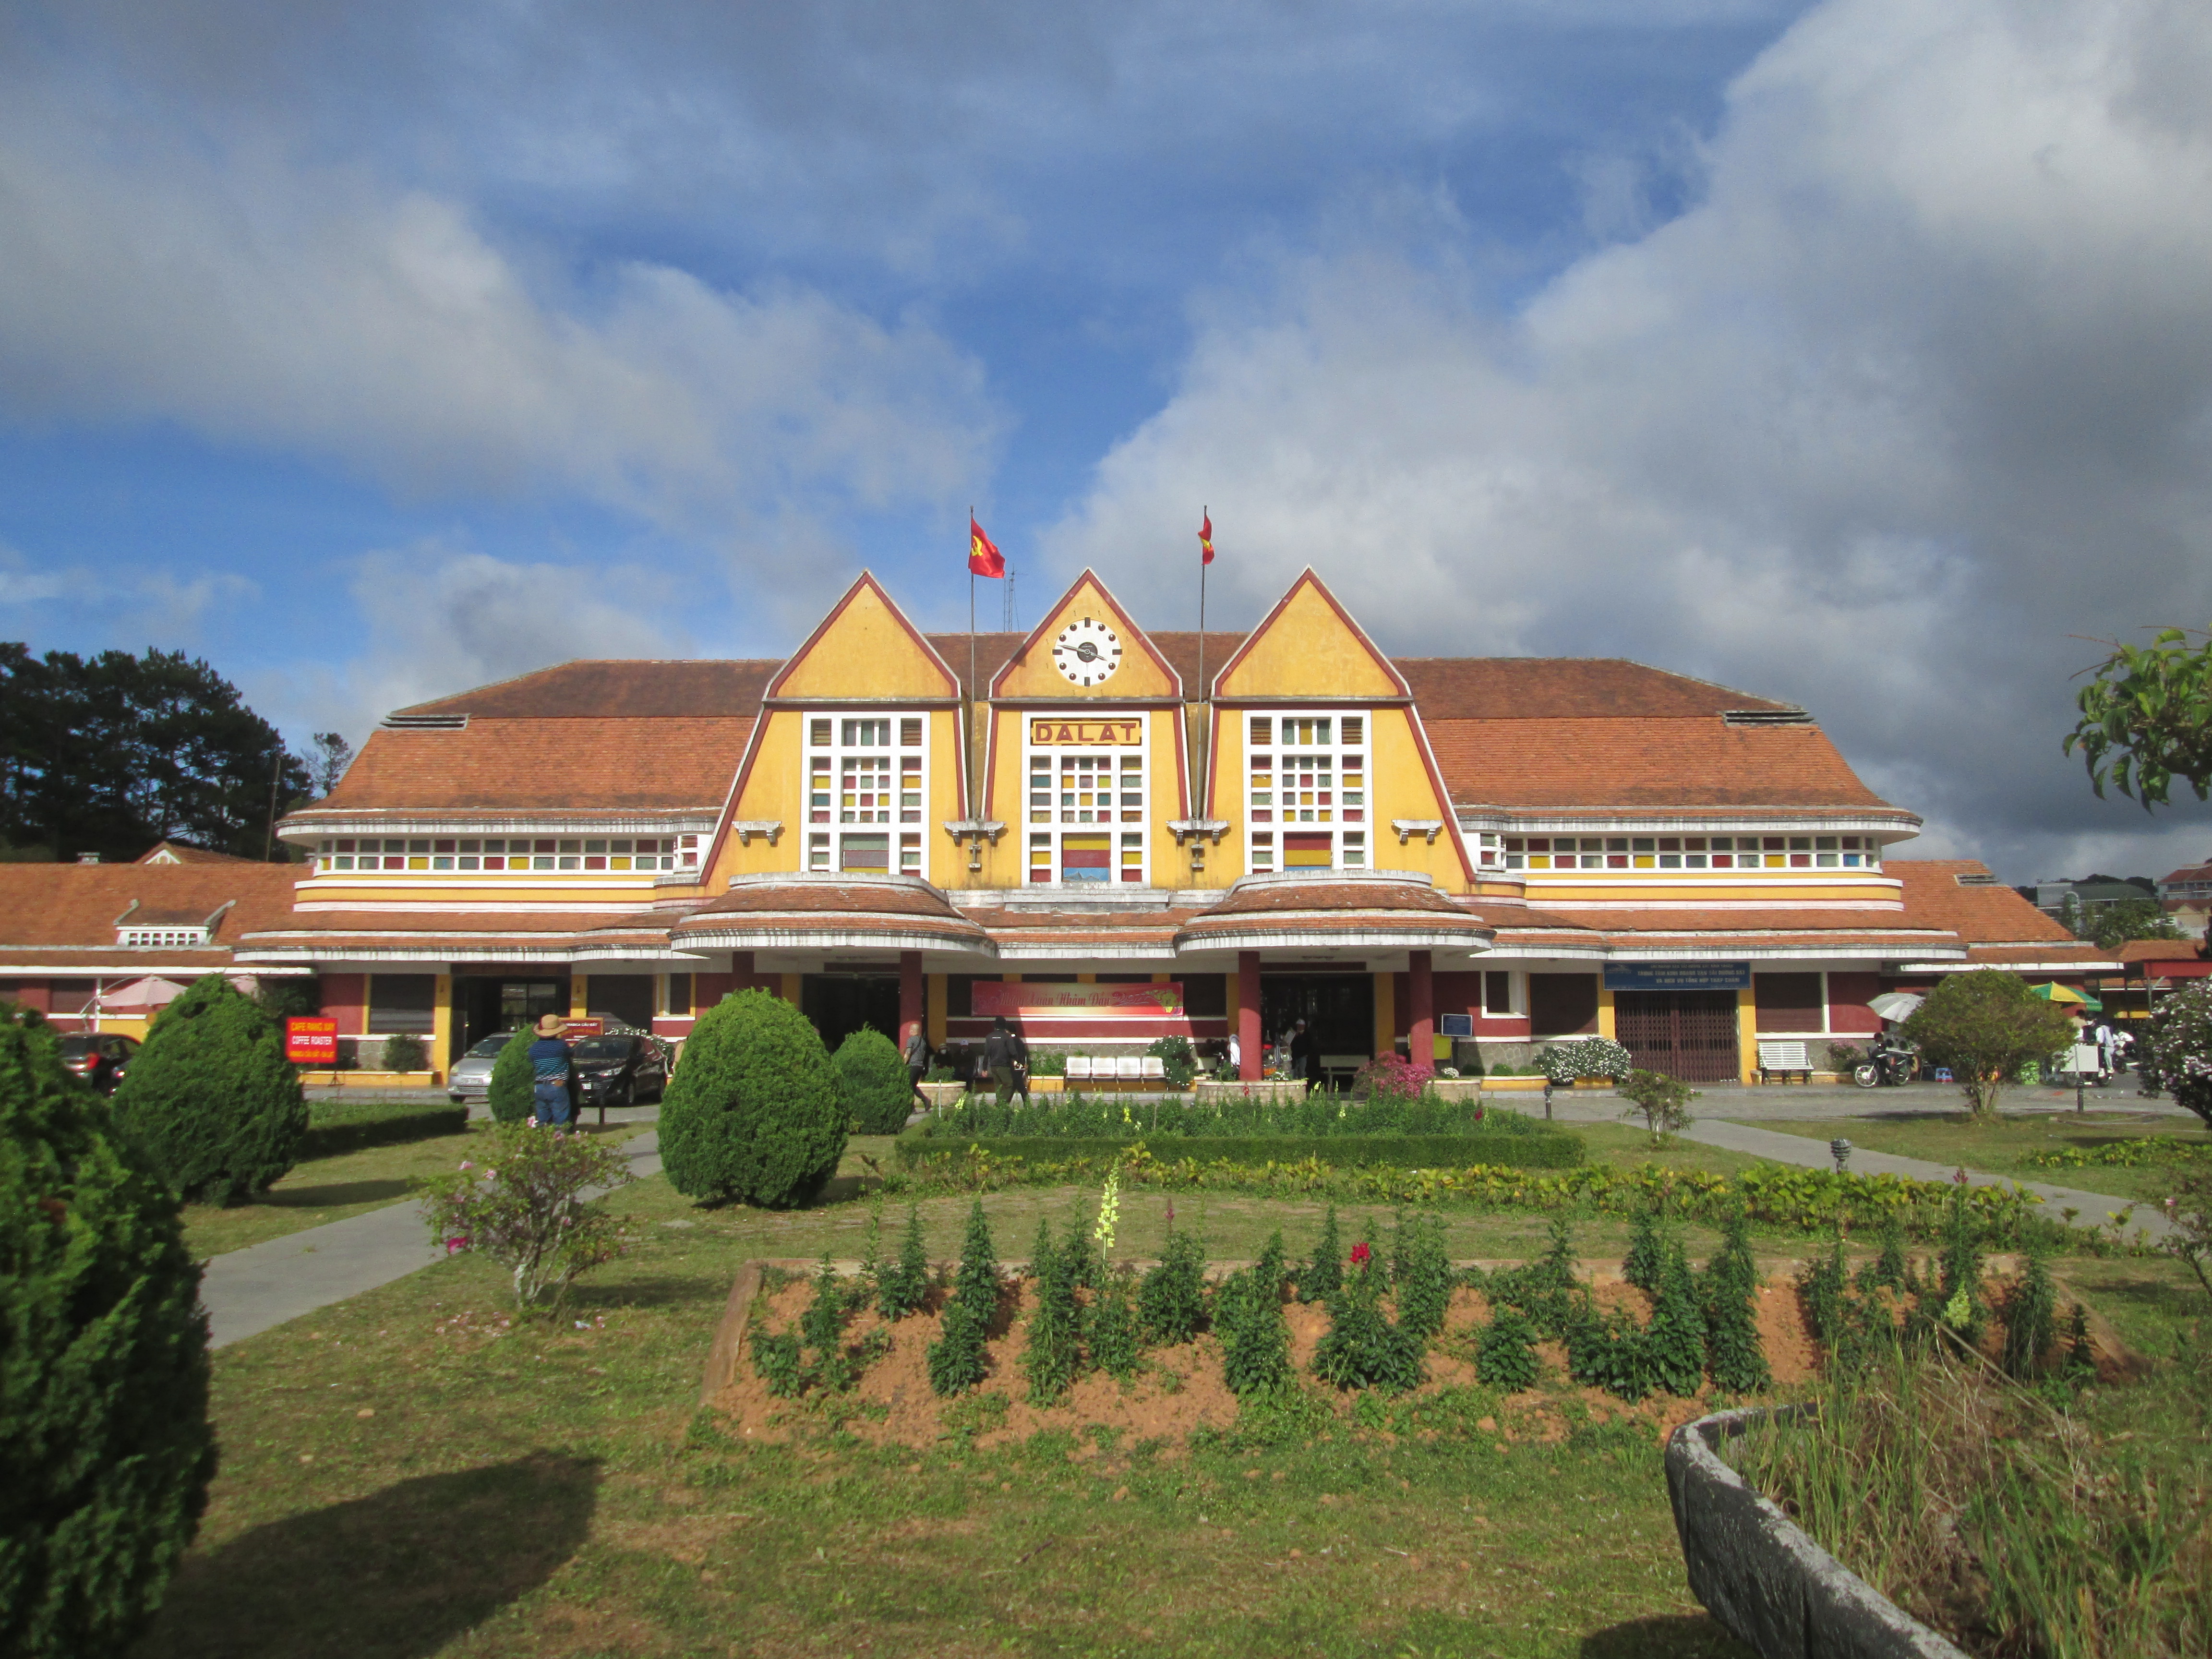
user: text: Tòa nhà chính trong ảnh có màu gì?
assistant: text: Vàng và đỏ gạch

user: text: Trong ảnh có bao nhiêu lá cờ trên nóc nhà ga chính?
assistant: text: Hai

user: text: Địa danh nổi tiếng trong ảnh là gì?
assistant: text: Ga Đà Lạt

user: text: Dựa vào một biển hiệu trong ảnh, bạn có thể đoán được một đặc sản nổi tiếng nào của Đà Lạt được bán tại đây không?
assistant: text: Cà phê

user: text: Tên của nhà ga này là gì và kim đồng hồ trên đỉnh nhà ga đang chỉ khoảng mấy giờ?
assistant: text: Tên nhà ga là Đà Lạt, và đồng hồ chỉ khoảng 10 giờ 10 phút.